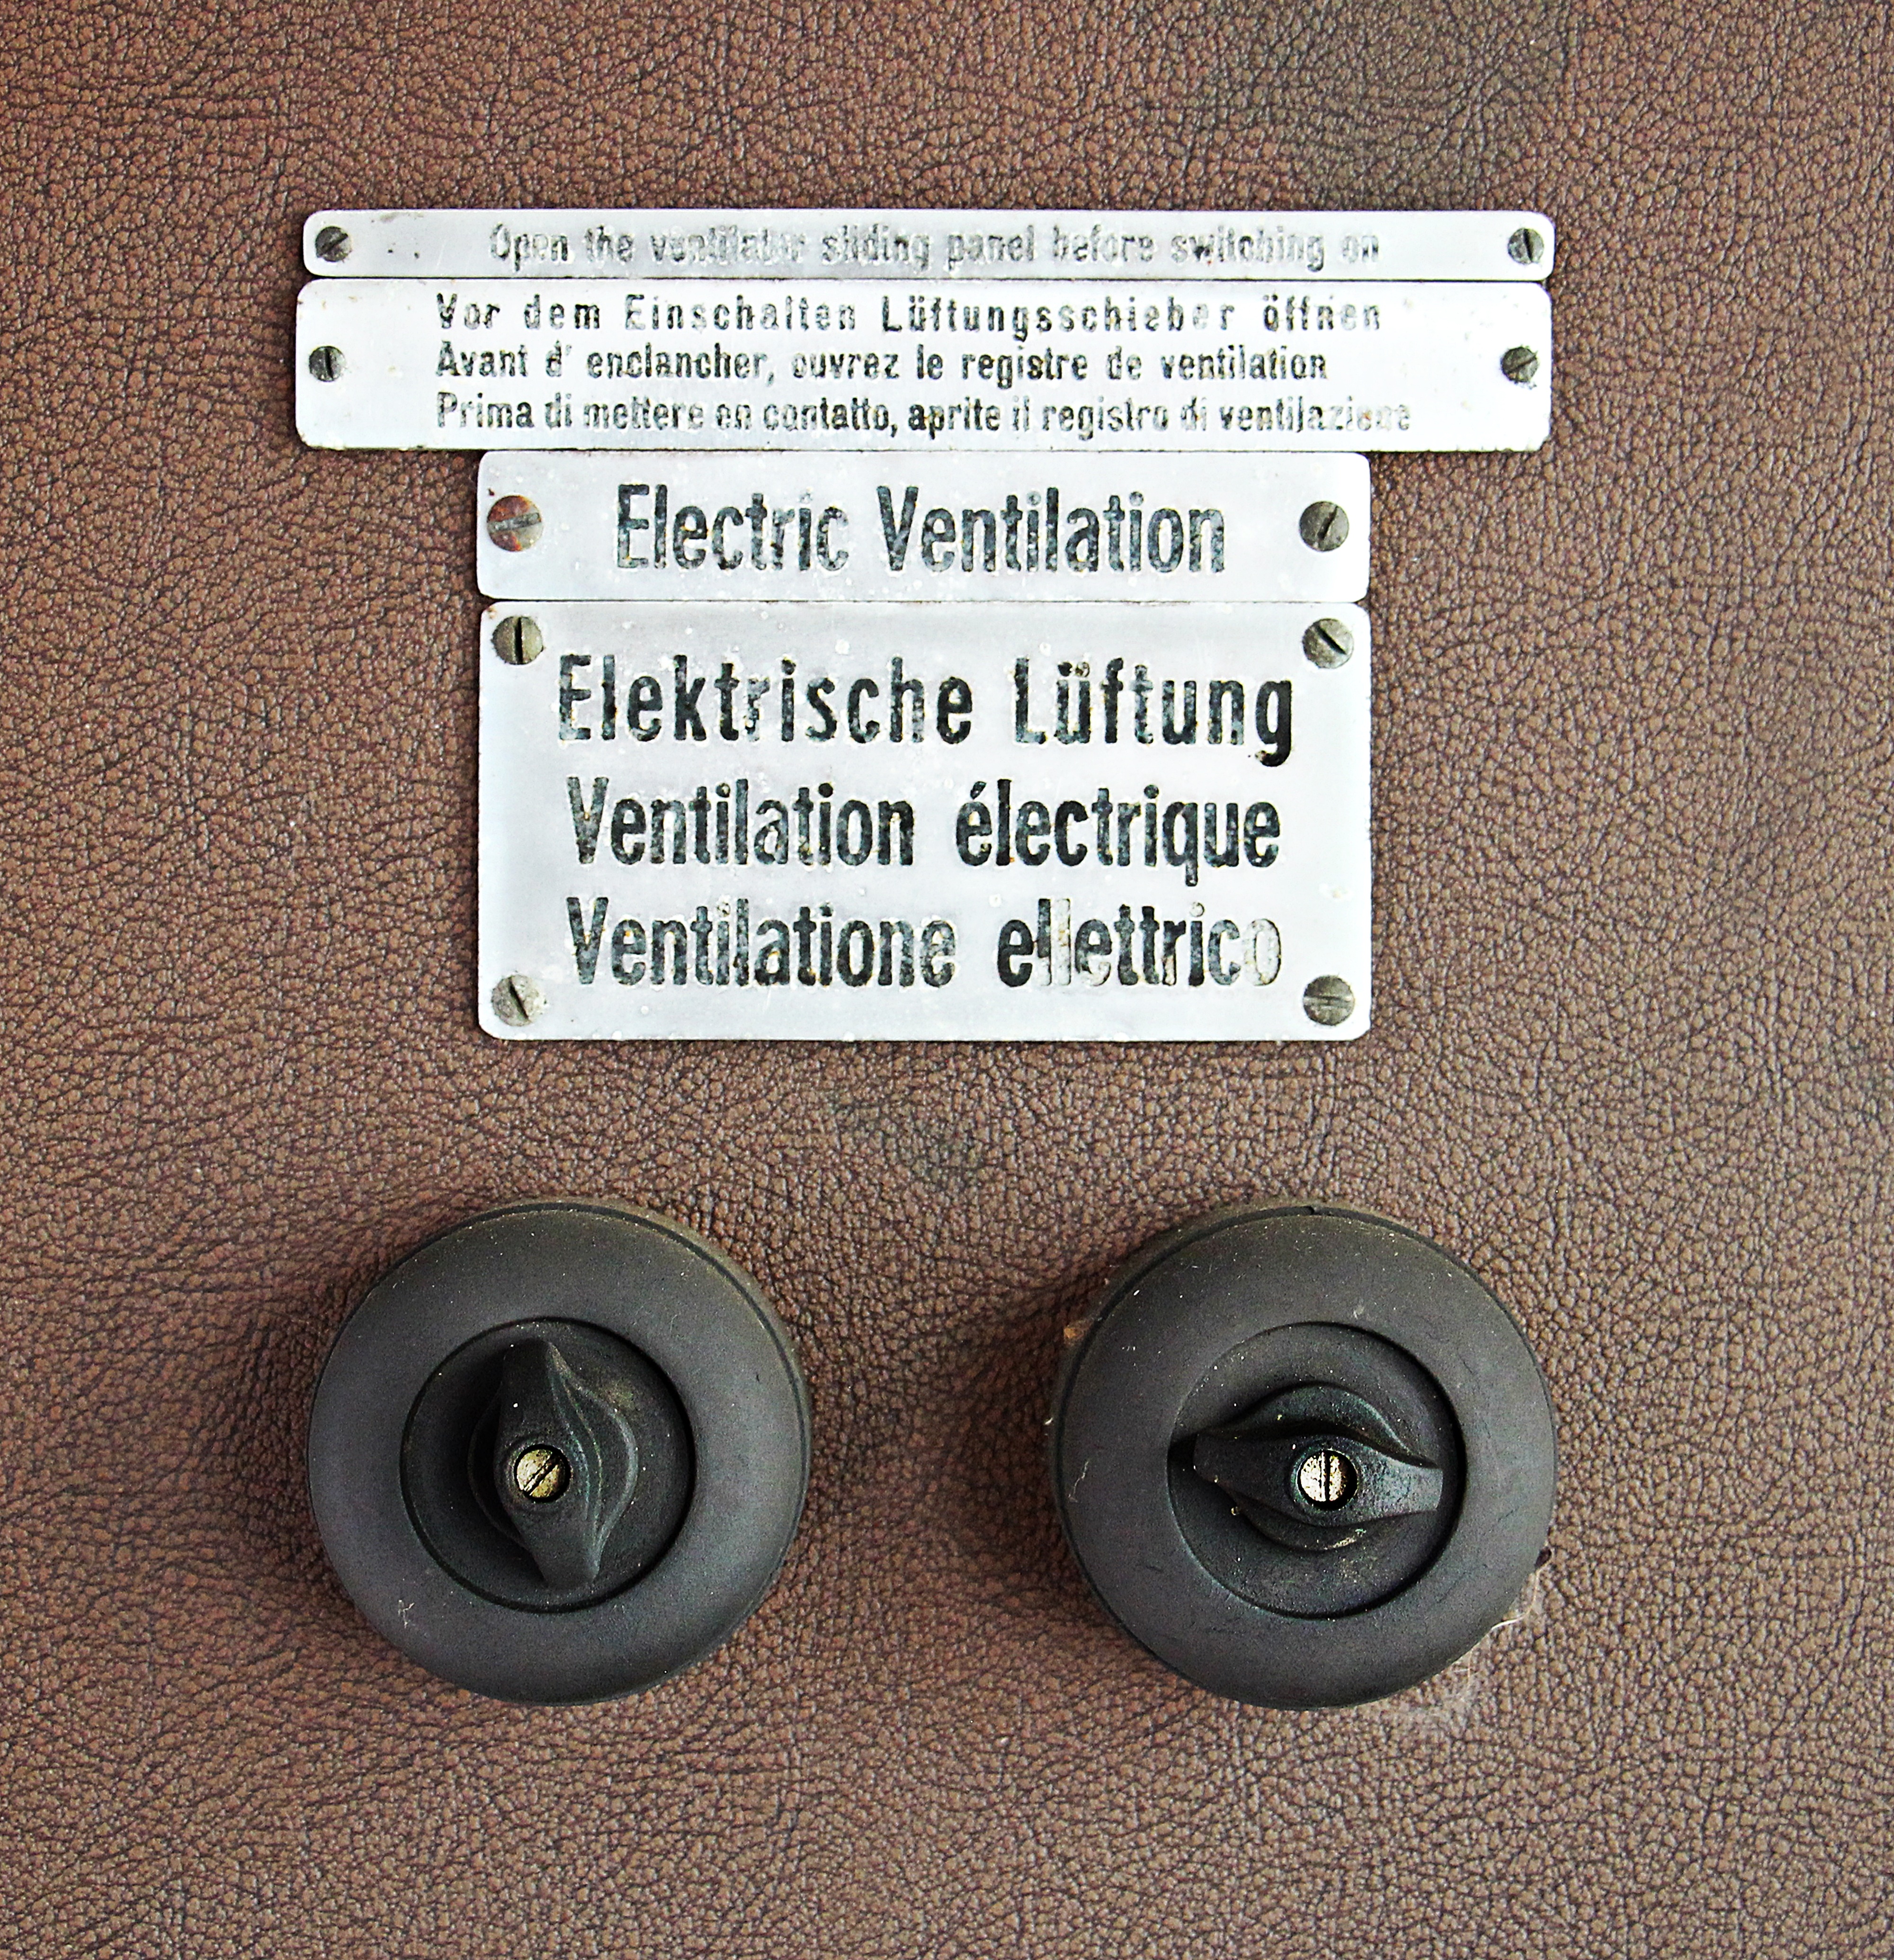
wood, technology, railway, wagon, old, train, broken, decay, cemetery, fan, weathered, switch, label, close up, product, font, eye, trains, detail, wreck, discarded, ventilation, obsolete, lapsed, retired, turned off, rots, train cemetery, zughalde, wooden trains, rotted trains, disused trains, shut down